1980s in Hong Kong

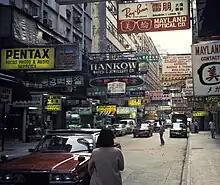
A view of Hankow Road, Tsim Sha Tsui, in 1982

Hong Kong's population topped five million just at the beginning of the 1980s, and rose at an annual average rate of 1.3% over the next ten years. The additional 700,000 residents raised the population to 5.73 million at the end of the decade. The population of females rose 1.5% per annum, faster than that for males (1.4% p.a.), although females would remain a minority until 1996. Upon the independence of Southern Rhodesia as Zimbabwe in 1980, Hong Kong became the largest colony by population for the United Kingdom at the time.